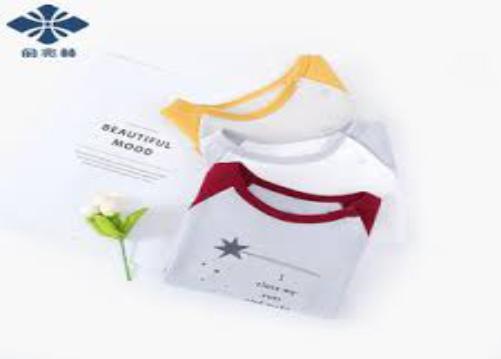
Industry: Clothes